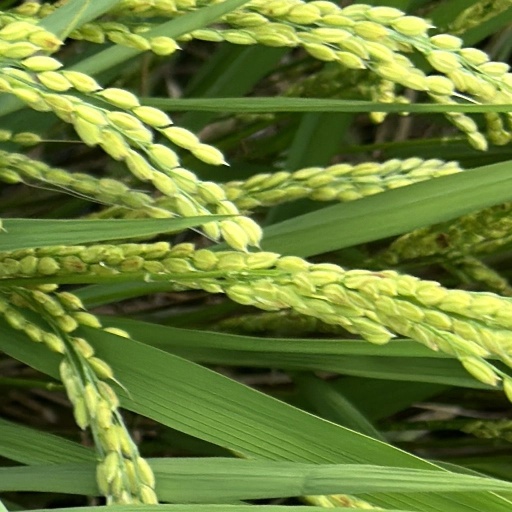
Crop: rice